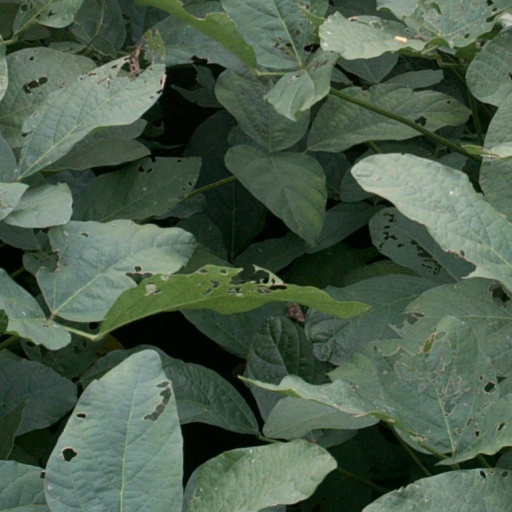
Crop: soybean